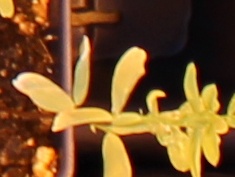
Label: Lentil